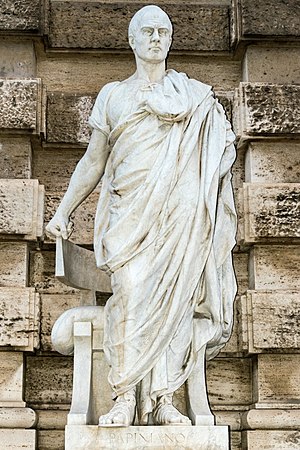
Papinian
Papinian var en af de betydeligste romerske jurister.